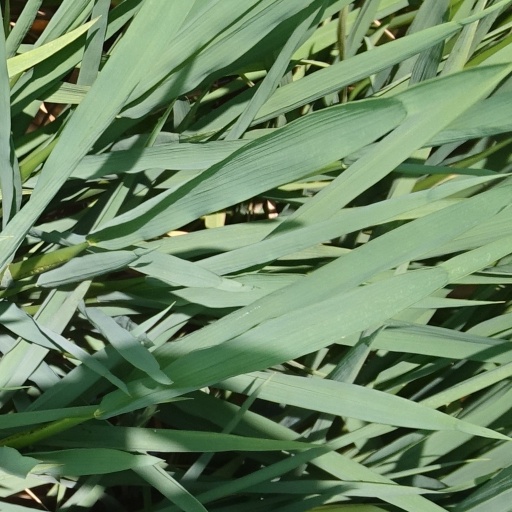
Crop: rice